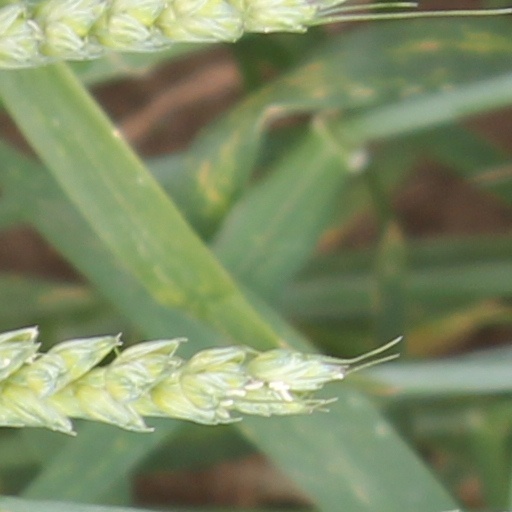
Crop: wheat